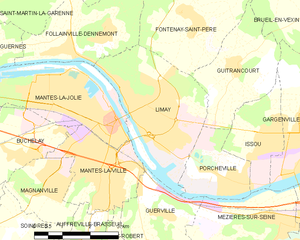
Carte des communes françaises Limay